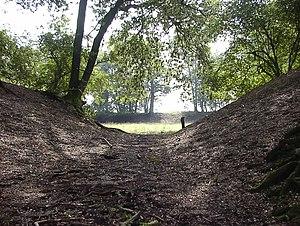
La Fossa Eugeniana est un canal entre la Meuse et le Rhin qui a commencé à être creusé en 1626, mais qui n'a pas été achevé et qui est préservé en partie.